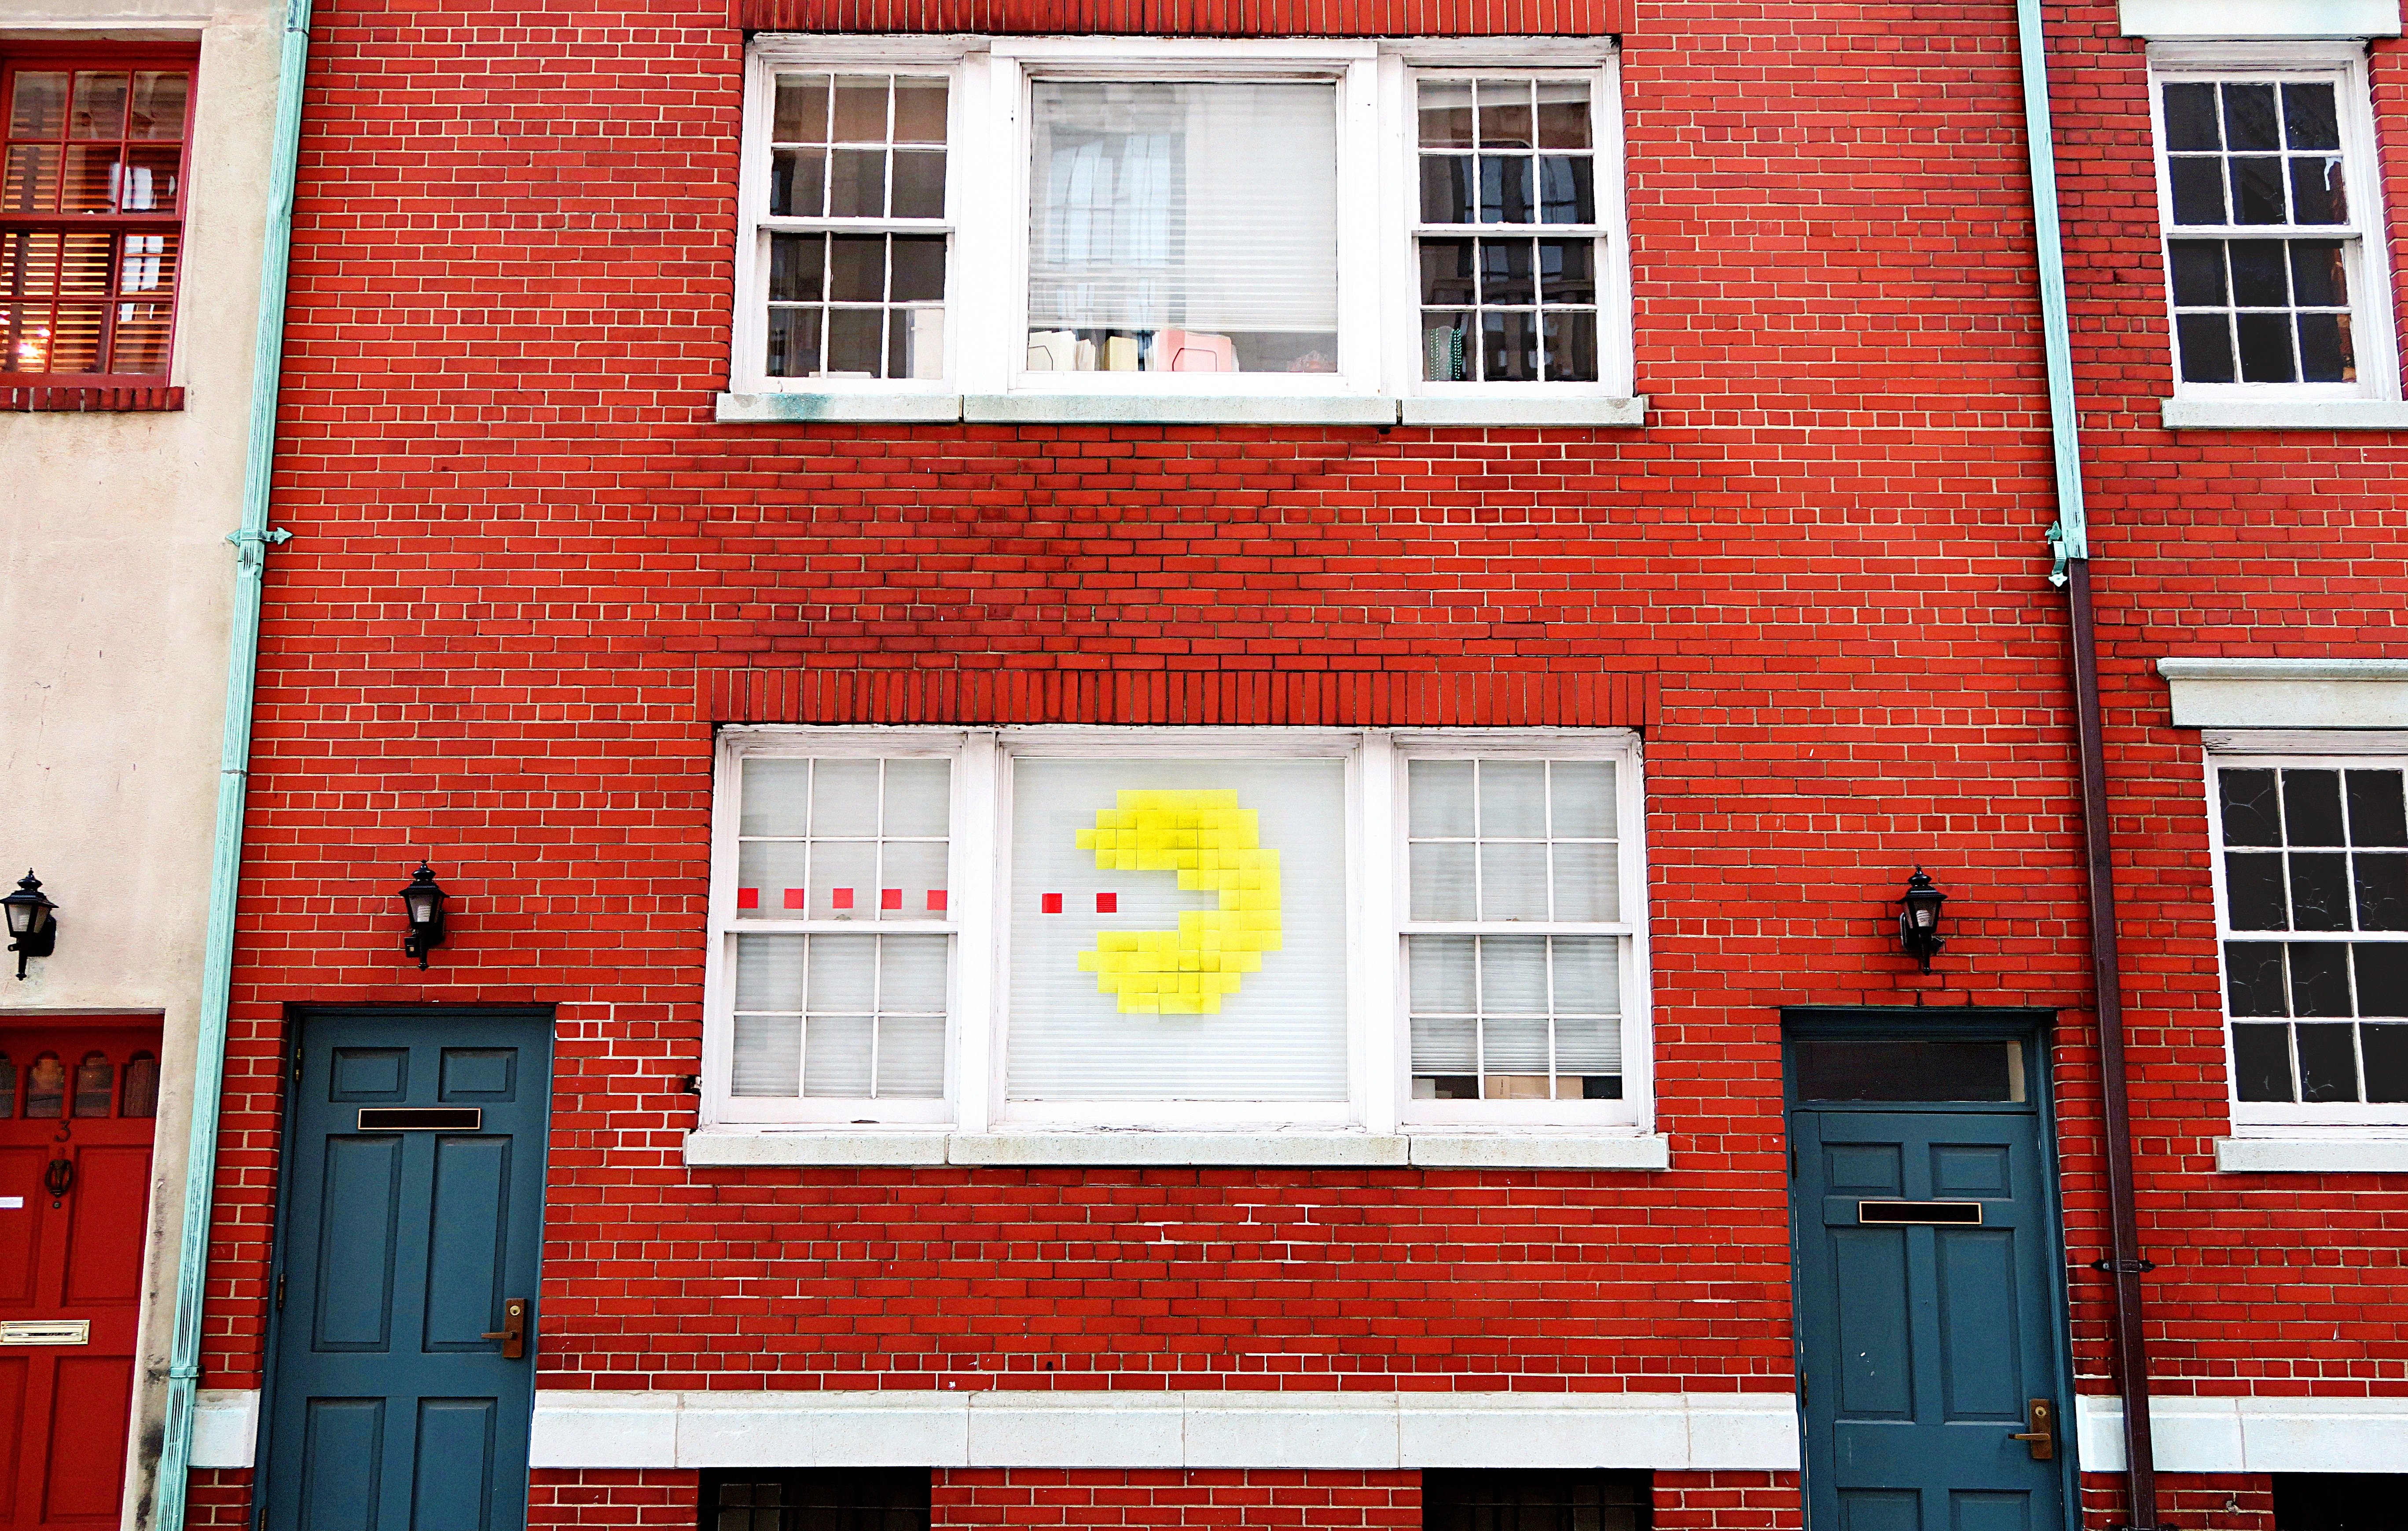
architecture, street, house, window, town, building, home, wall, downtown, red, cottage, color, facade, brick, neighbourhood, urban area, window covering